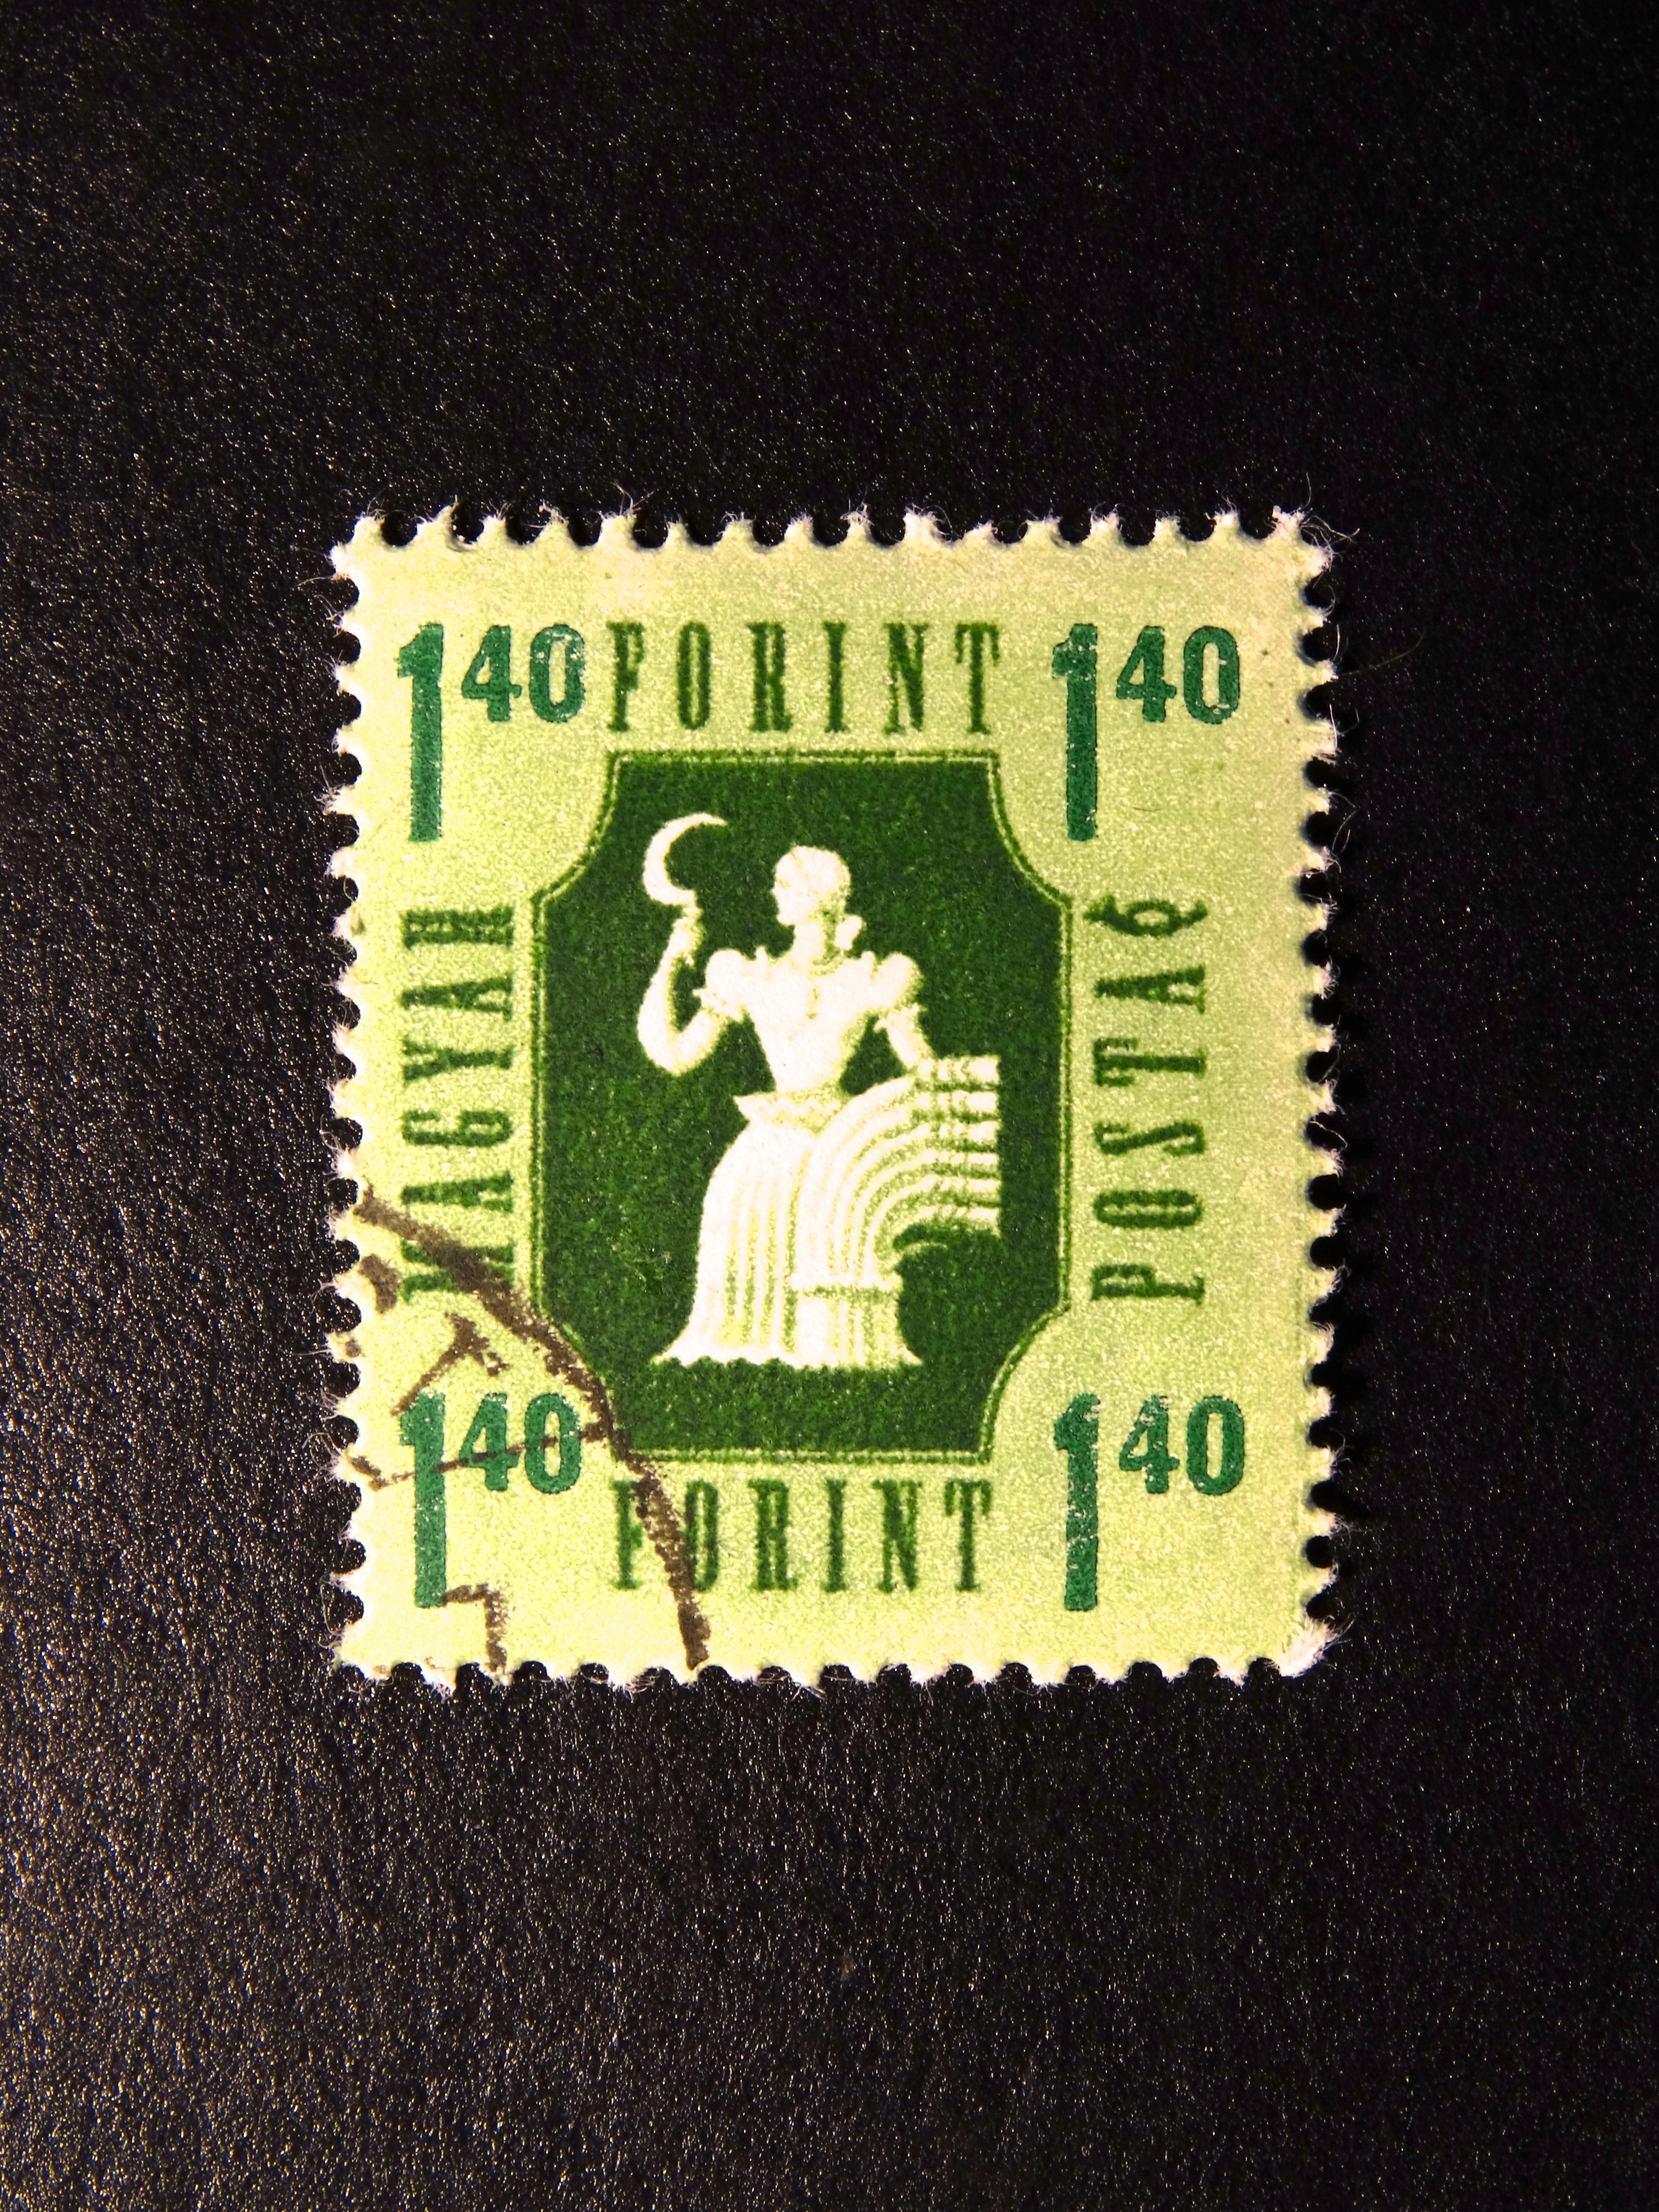
post, stamp, label, illustration, text, ptt, huf, postage stamp, franking, factory brand